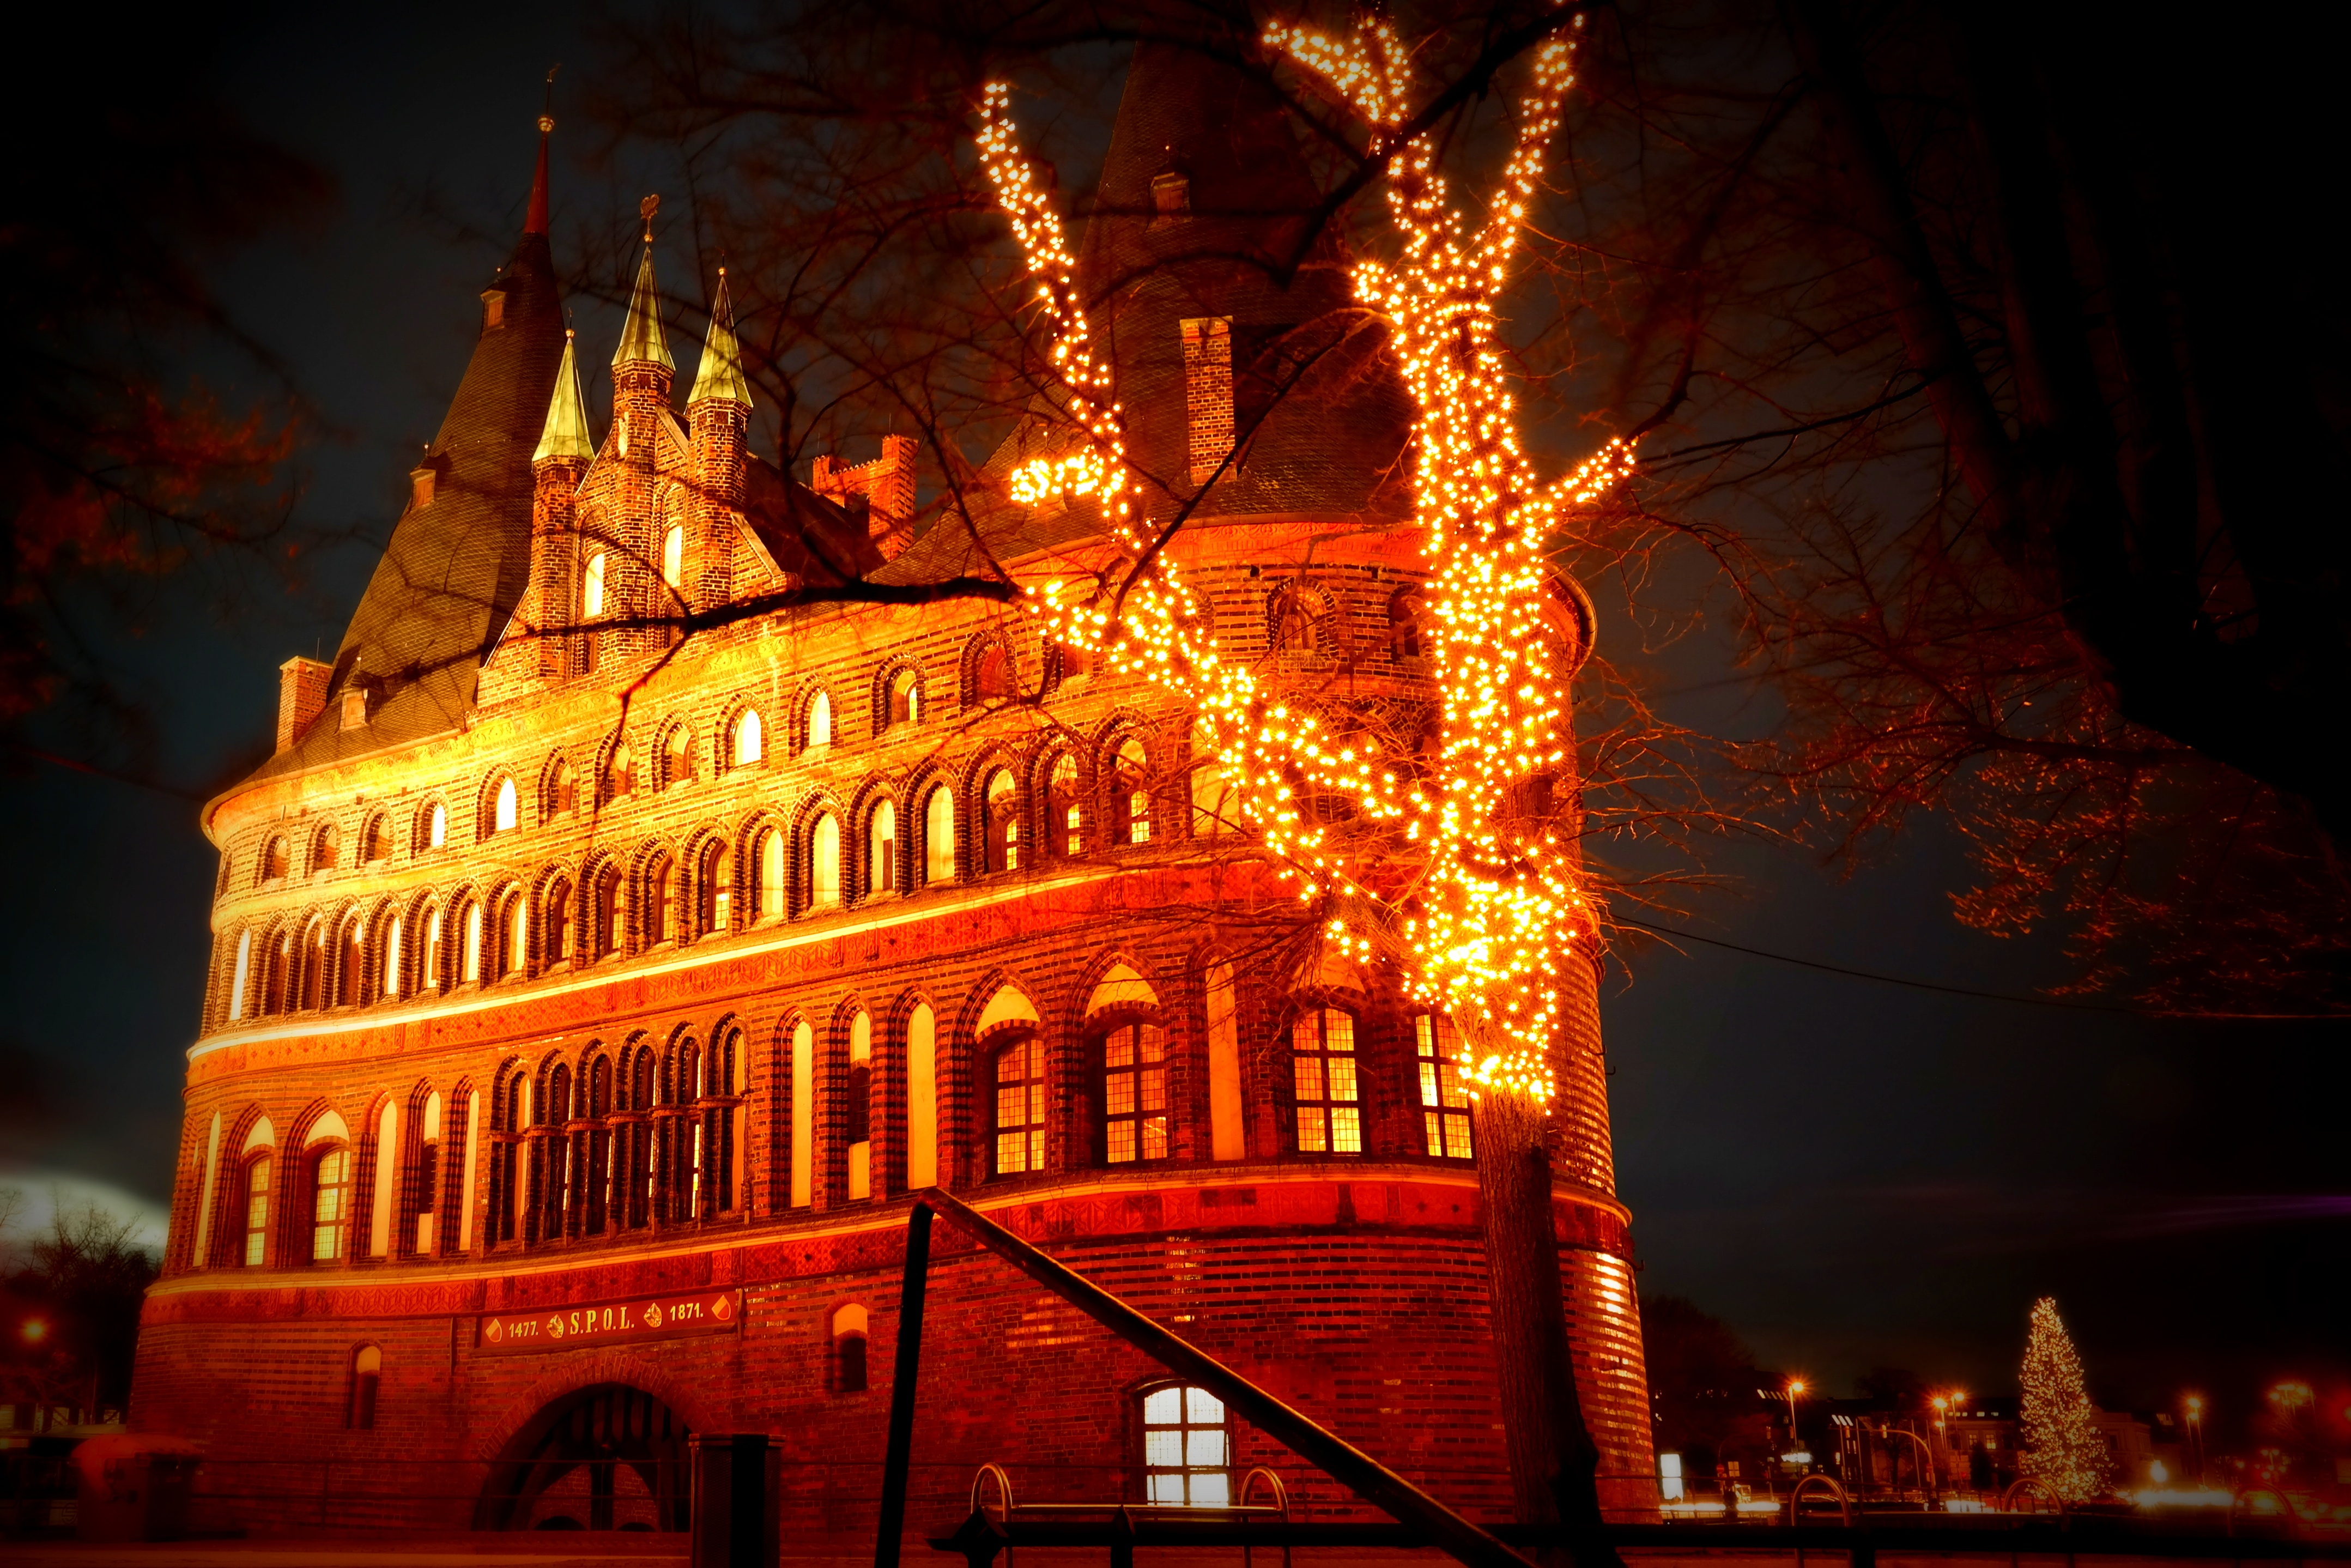
tree, light, architecture, night, antique, building, city, atmosphere, wall, evening, tourism, christmas, lighting, places of interest, christmas decoration, old town, lights, tourist attraction, mood, historically, night photograph, christmas lights, lubeck, holsten gate